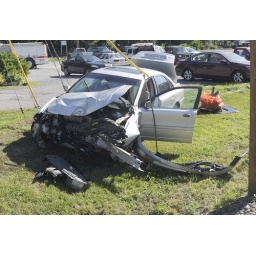
Photo Earl Neikirk/Bristol Herald Courier. This car was hit by a train in Abingdon on Thursday afternoon.